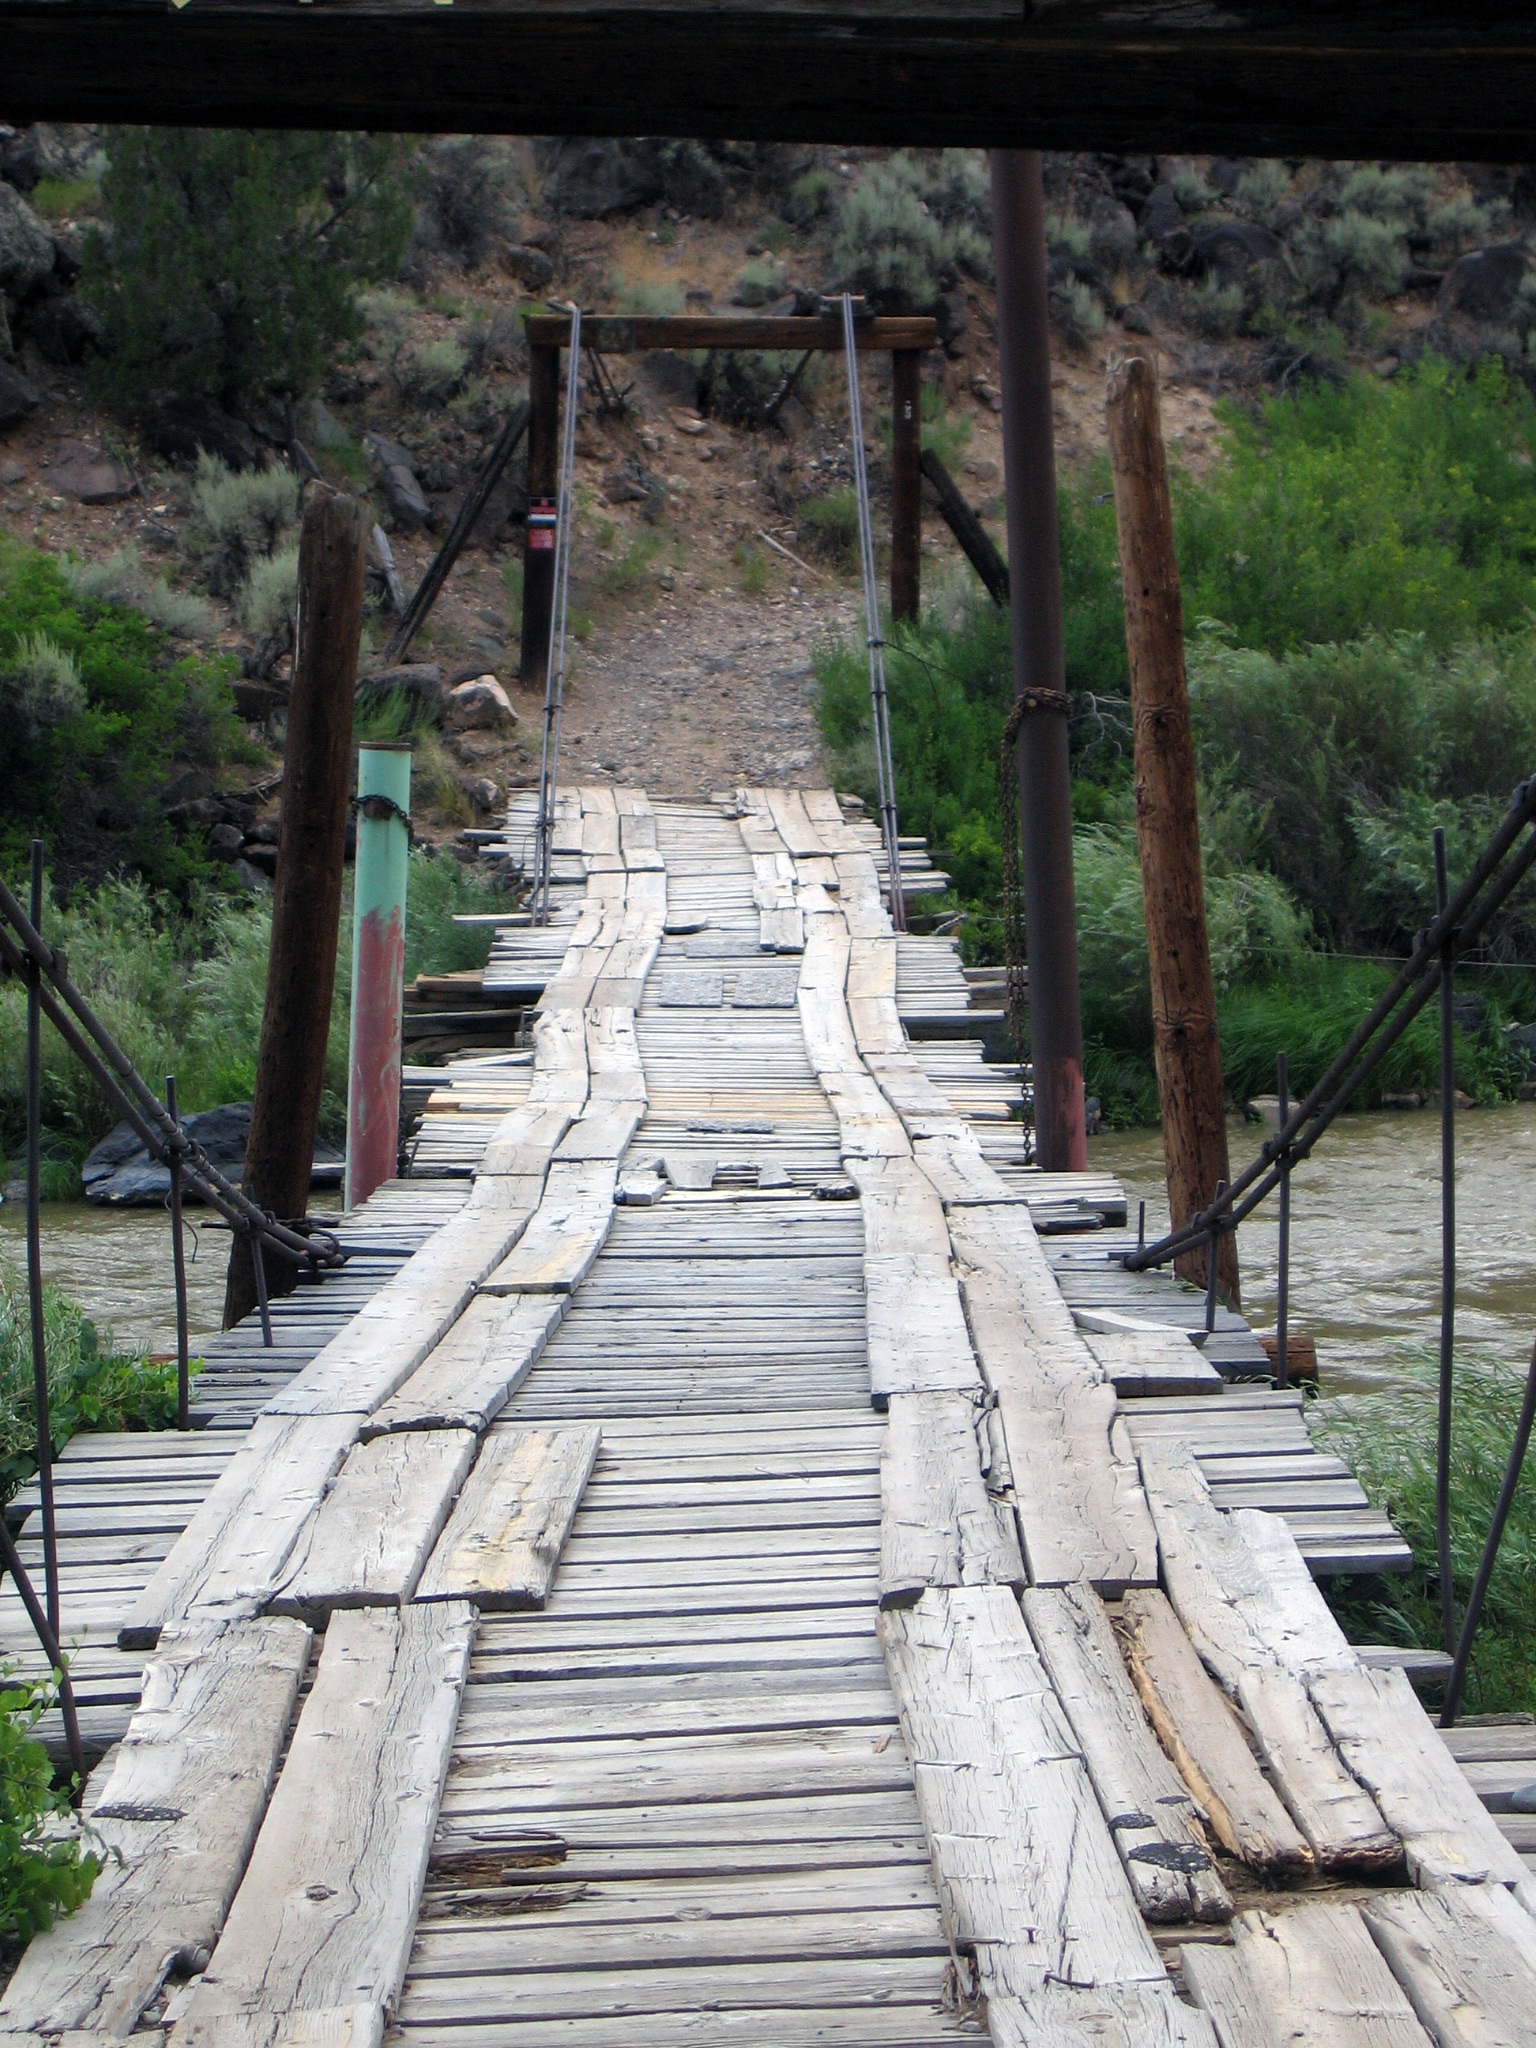
water, track, bridge, plank, old, walkway, new mexico, wooden bridge, taos, rio grande, santa fe